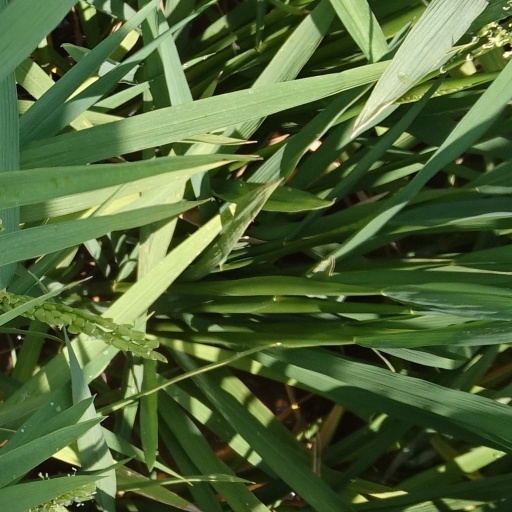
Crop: rice